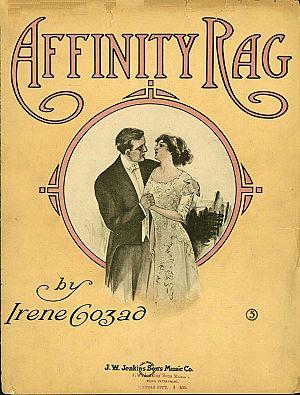
Affinity Rag, 1910
Irene Cozad était une pianiste et compositrice de musique ragtime. Née le 4 juillet 1888 dans l'Iowa, elle ne fit publier que trois compositions entre 1910 et 1920. Cozad décéda le 2 août 1970, à Kansas City dans le Missouri.